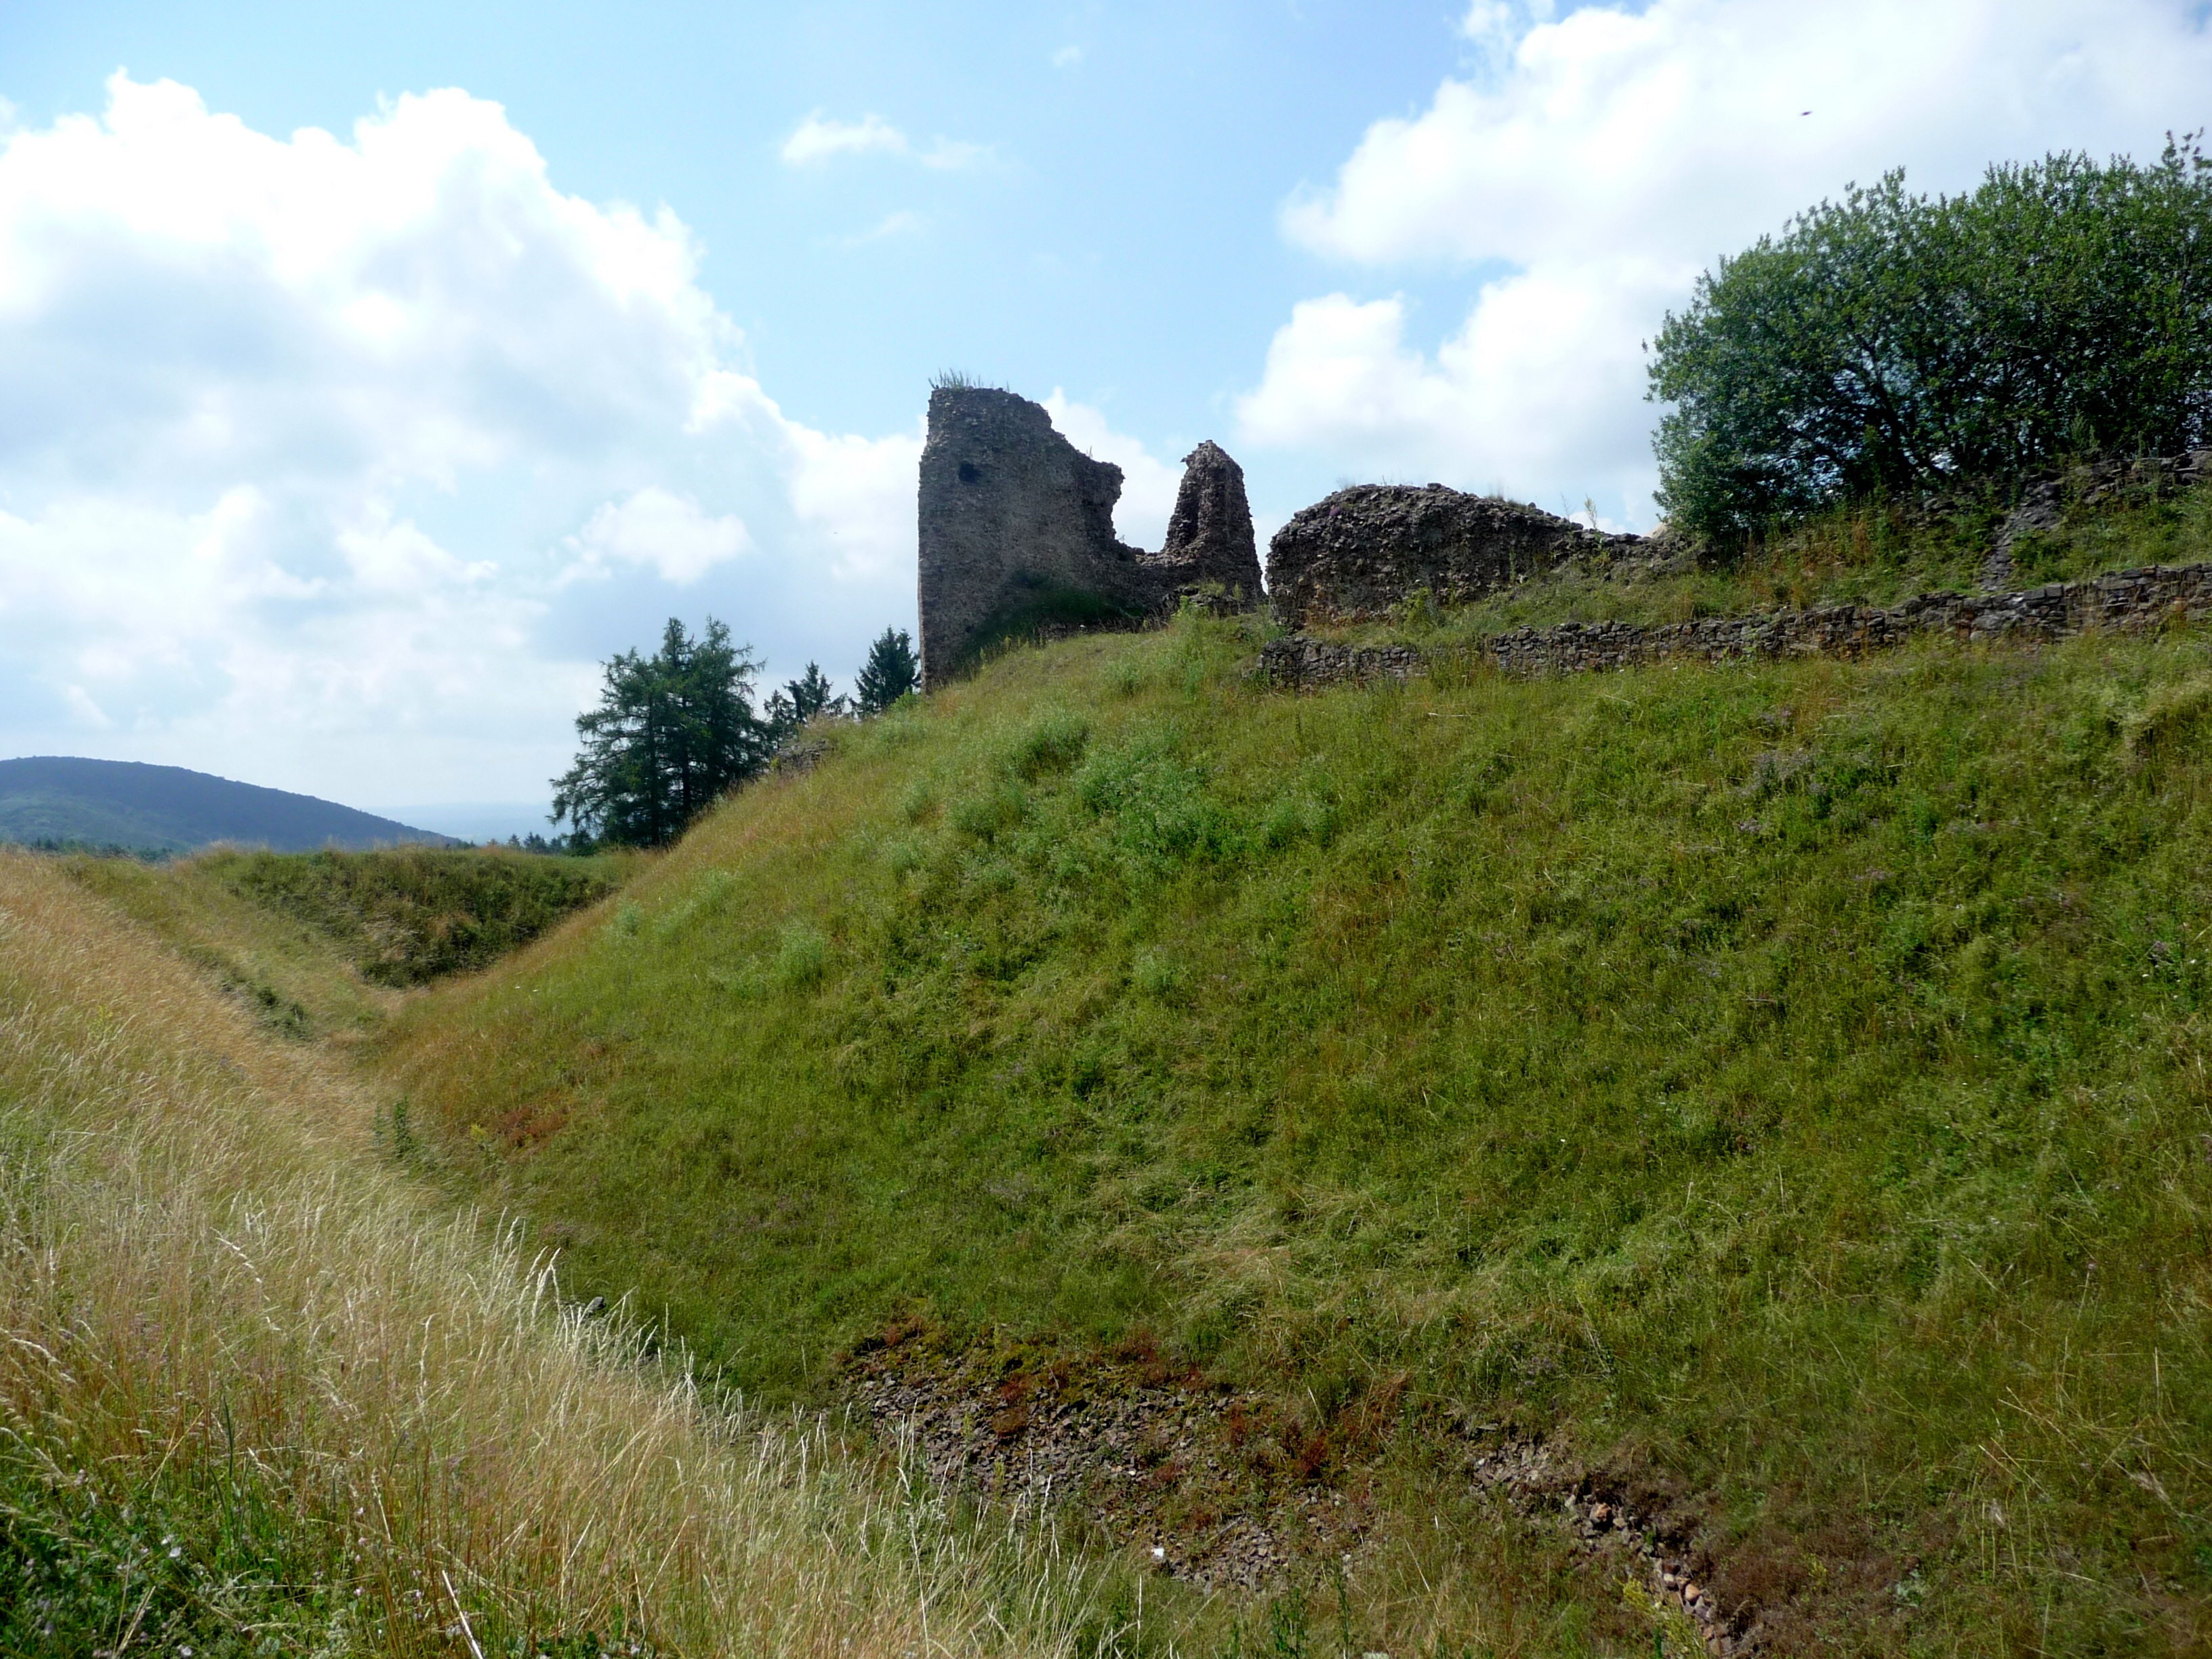
landscape, coast, grass, mountain, trail, meadow, prairie, hill, cliff, pasture, castle, highland, terrain, ridge, waterway, grassland, ruins, plateau, fell, loch, ecosystem, mound, rural area, sights, things to do, on the hill, mountainous landforms, castle flexible, t eo nice